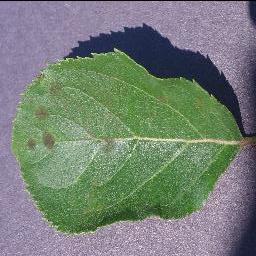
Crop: apple
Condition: scab